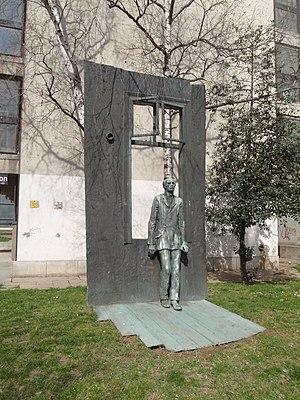
Imre Varga, né le 1ᵉʳ novembre 1923 à Siófok dans le comitat de Somogy et mort le 9 décembre 2019 à Budapest, est un sculpteur hongrois.